Sky position (RA, Dec in degrees): 127.161, 30.324
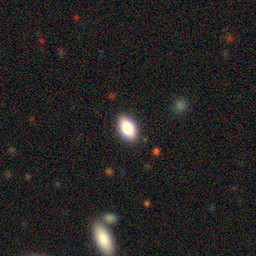
Galaxy morphology: In-between Round Smooth Galaxies